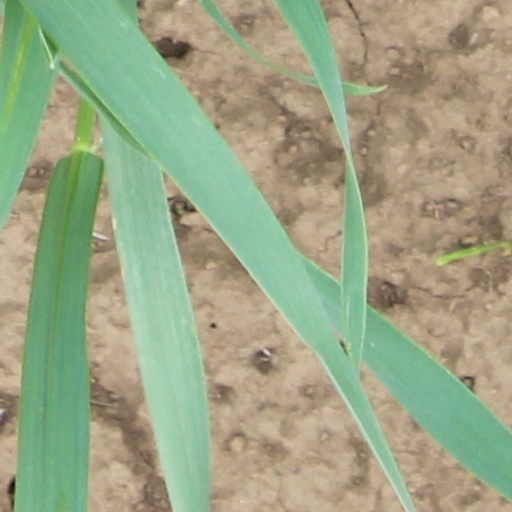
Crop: wheat